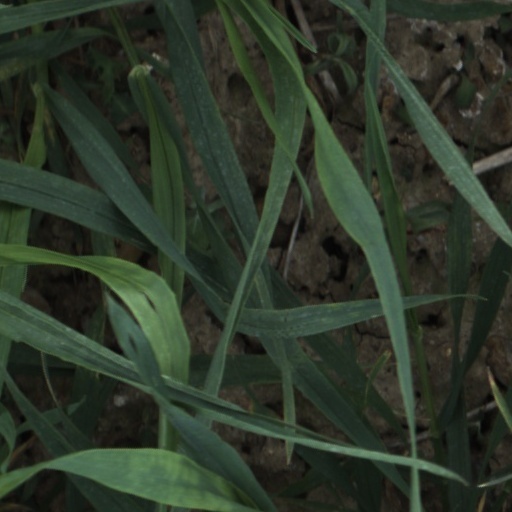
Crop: wheat